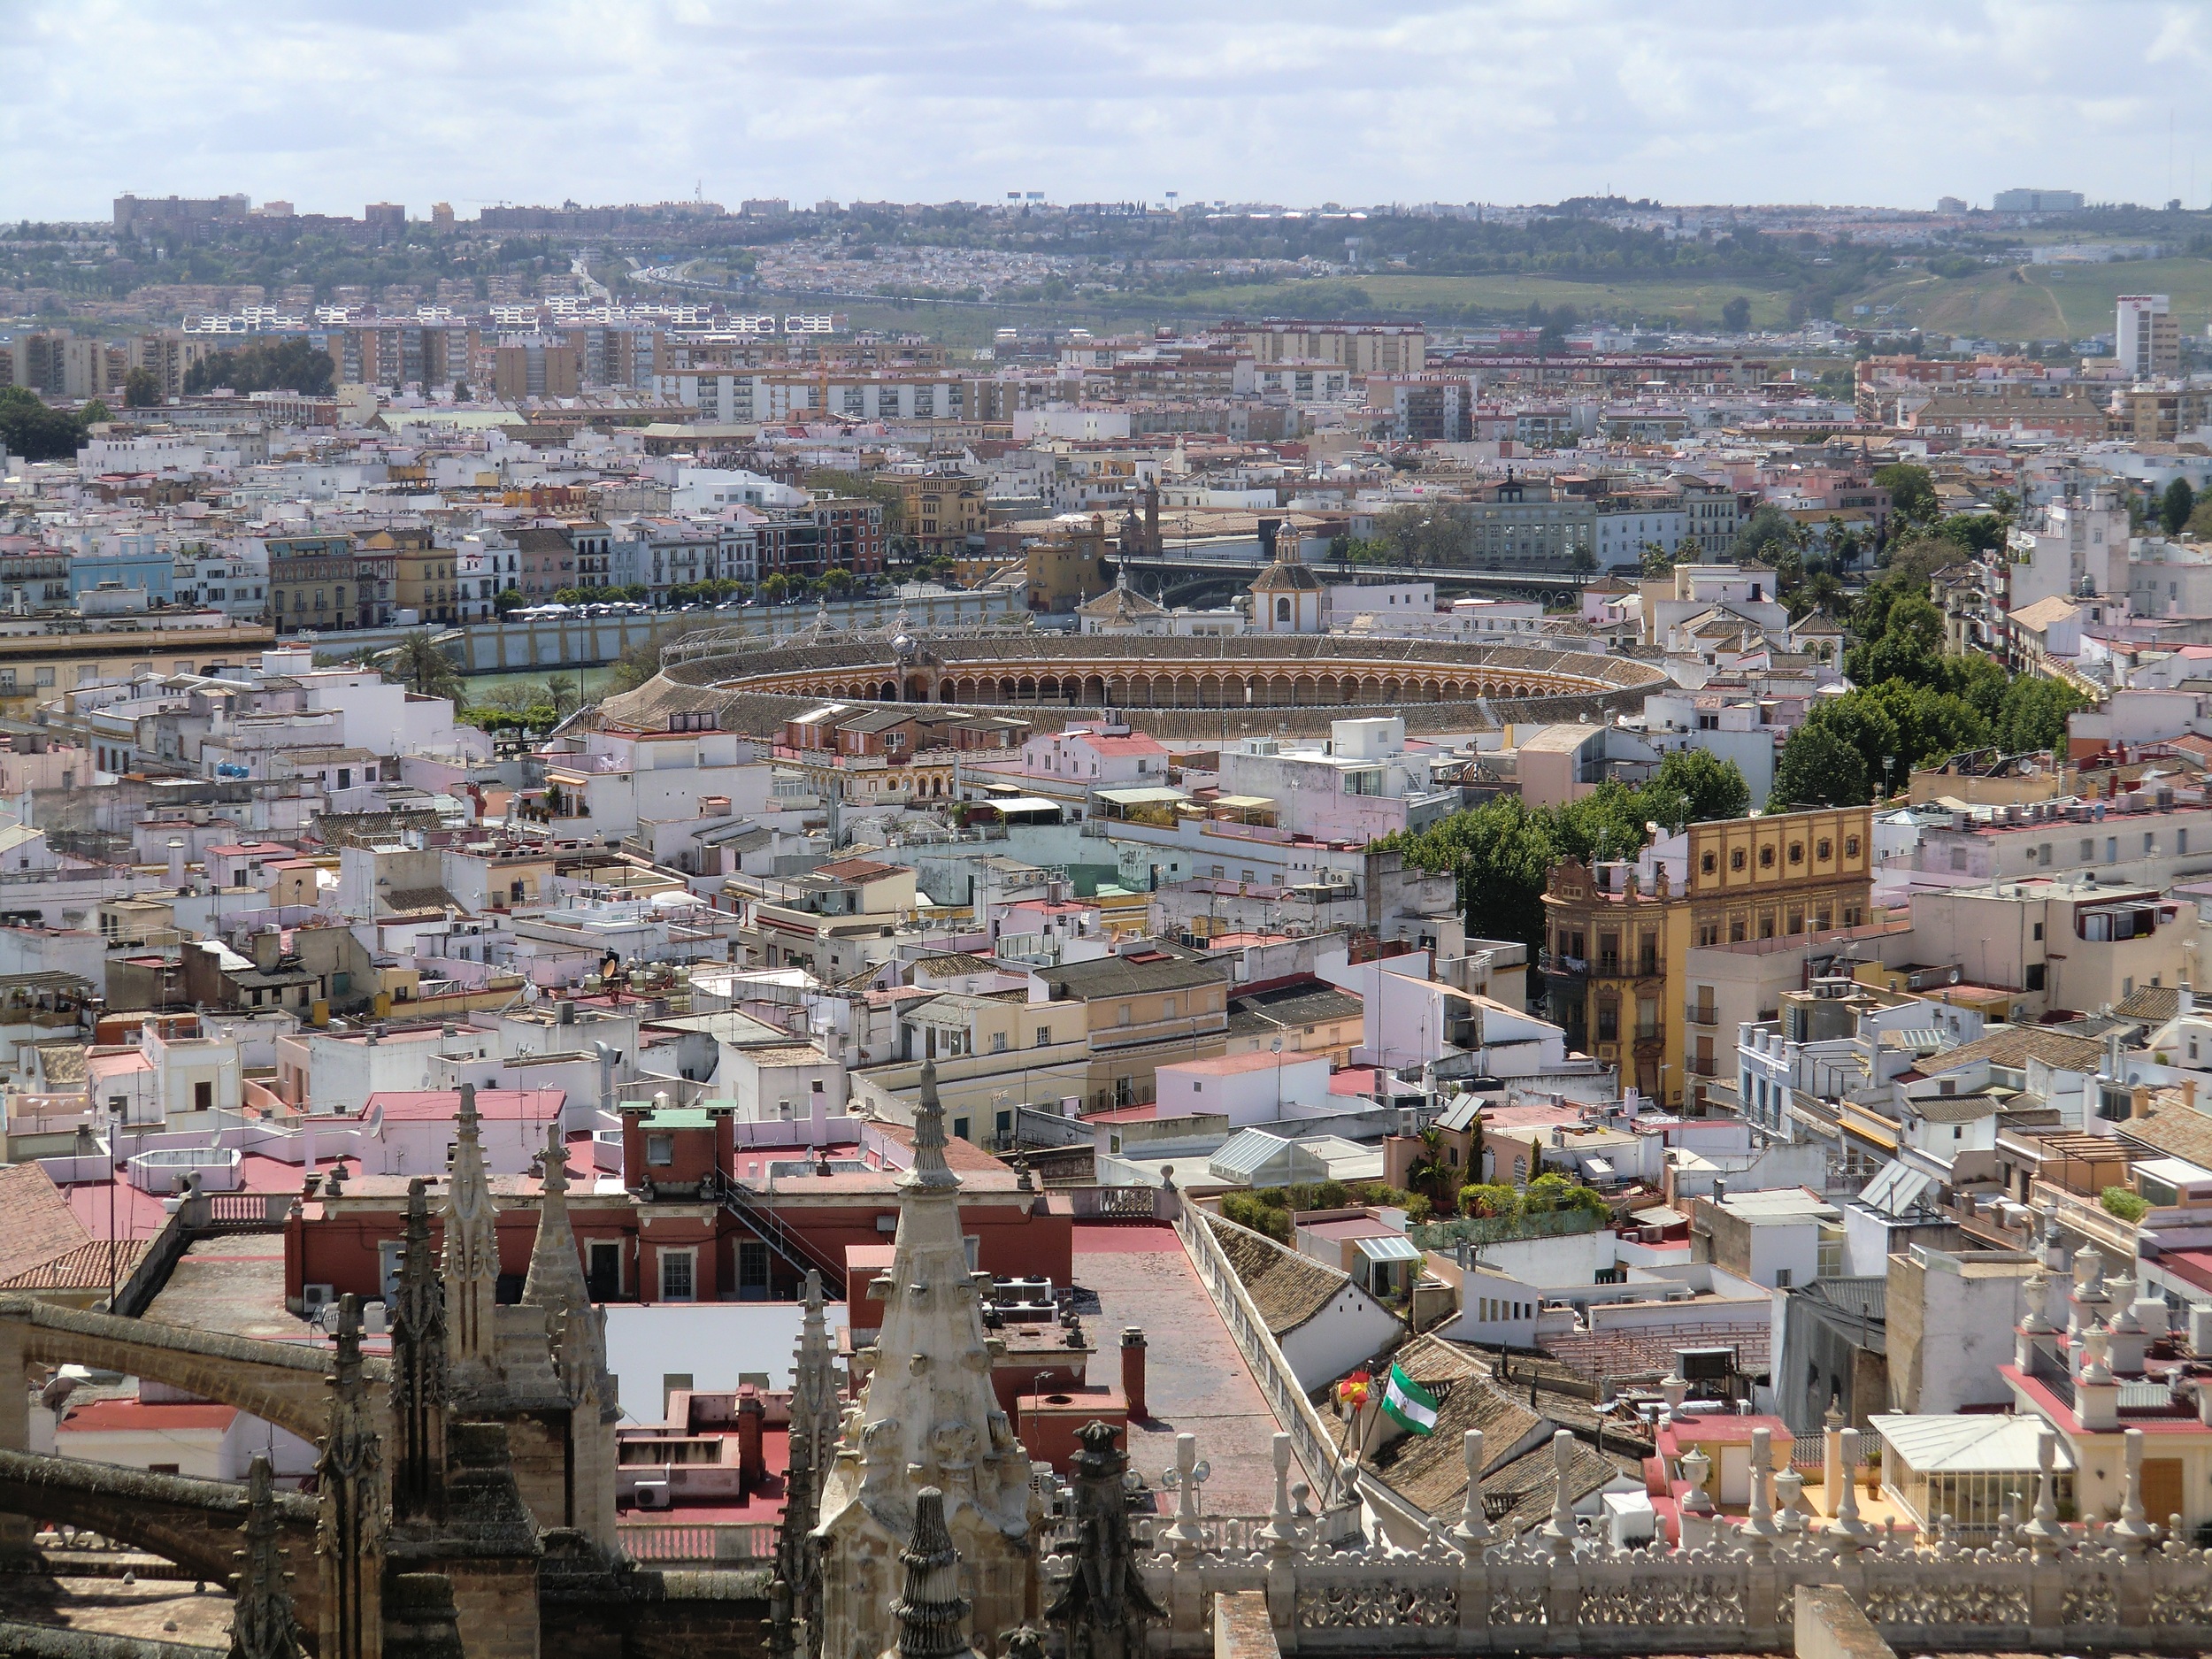
outdoor, architecture, skyline, photography, house, town, view, building, old, city, cityscape, panorama, downtown, summer, travel, panoramic, suburb, europe, tower, ancient, landmark, sightseeing, tourism, sevilla, history, european, historical, slum, metropolis, neighbourhood, bird's eye view, aerial photography, urban area, residential area, human settlement